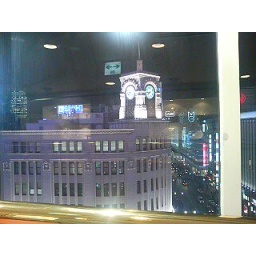
Wako Building, a famous building at Ginza. It has a clock tower and most people meets with others under it.